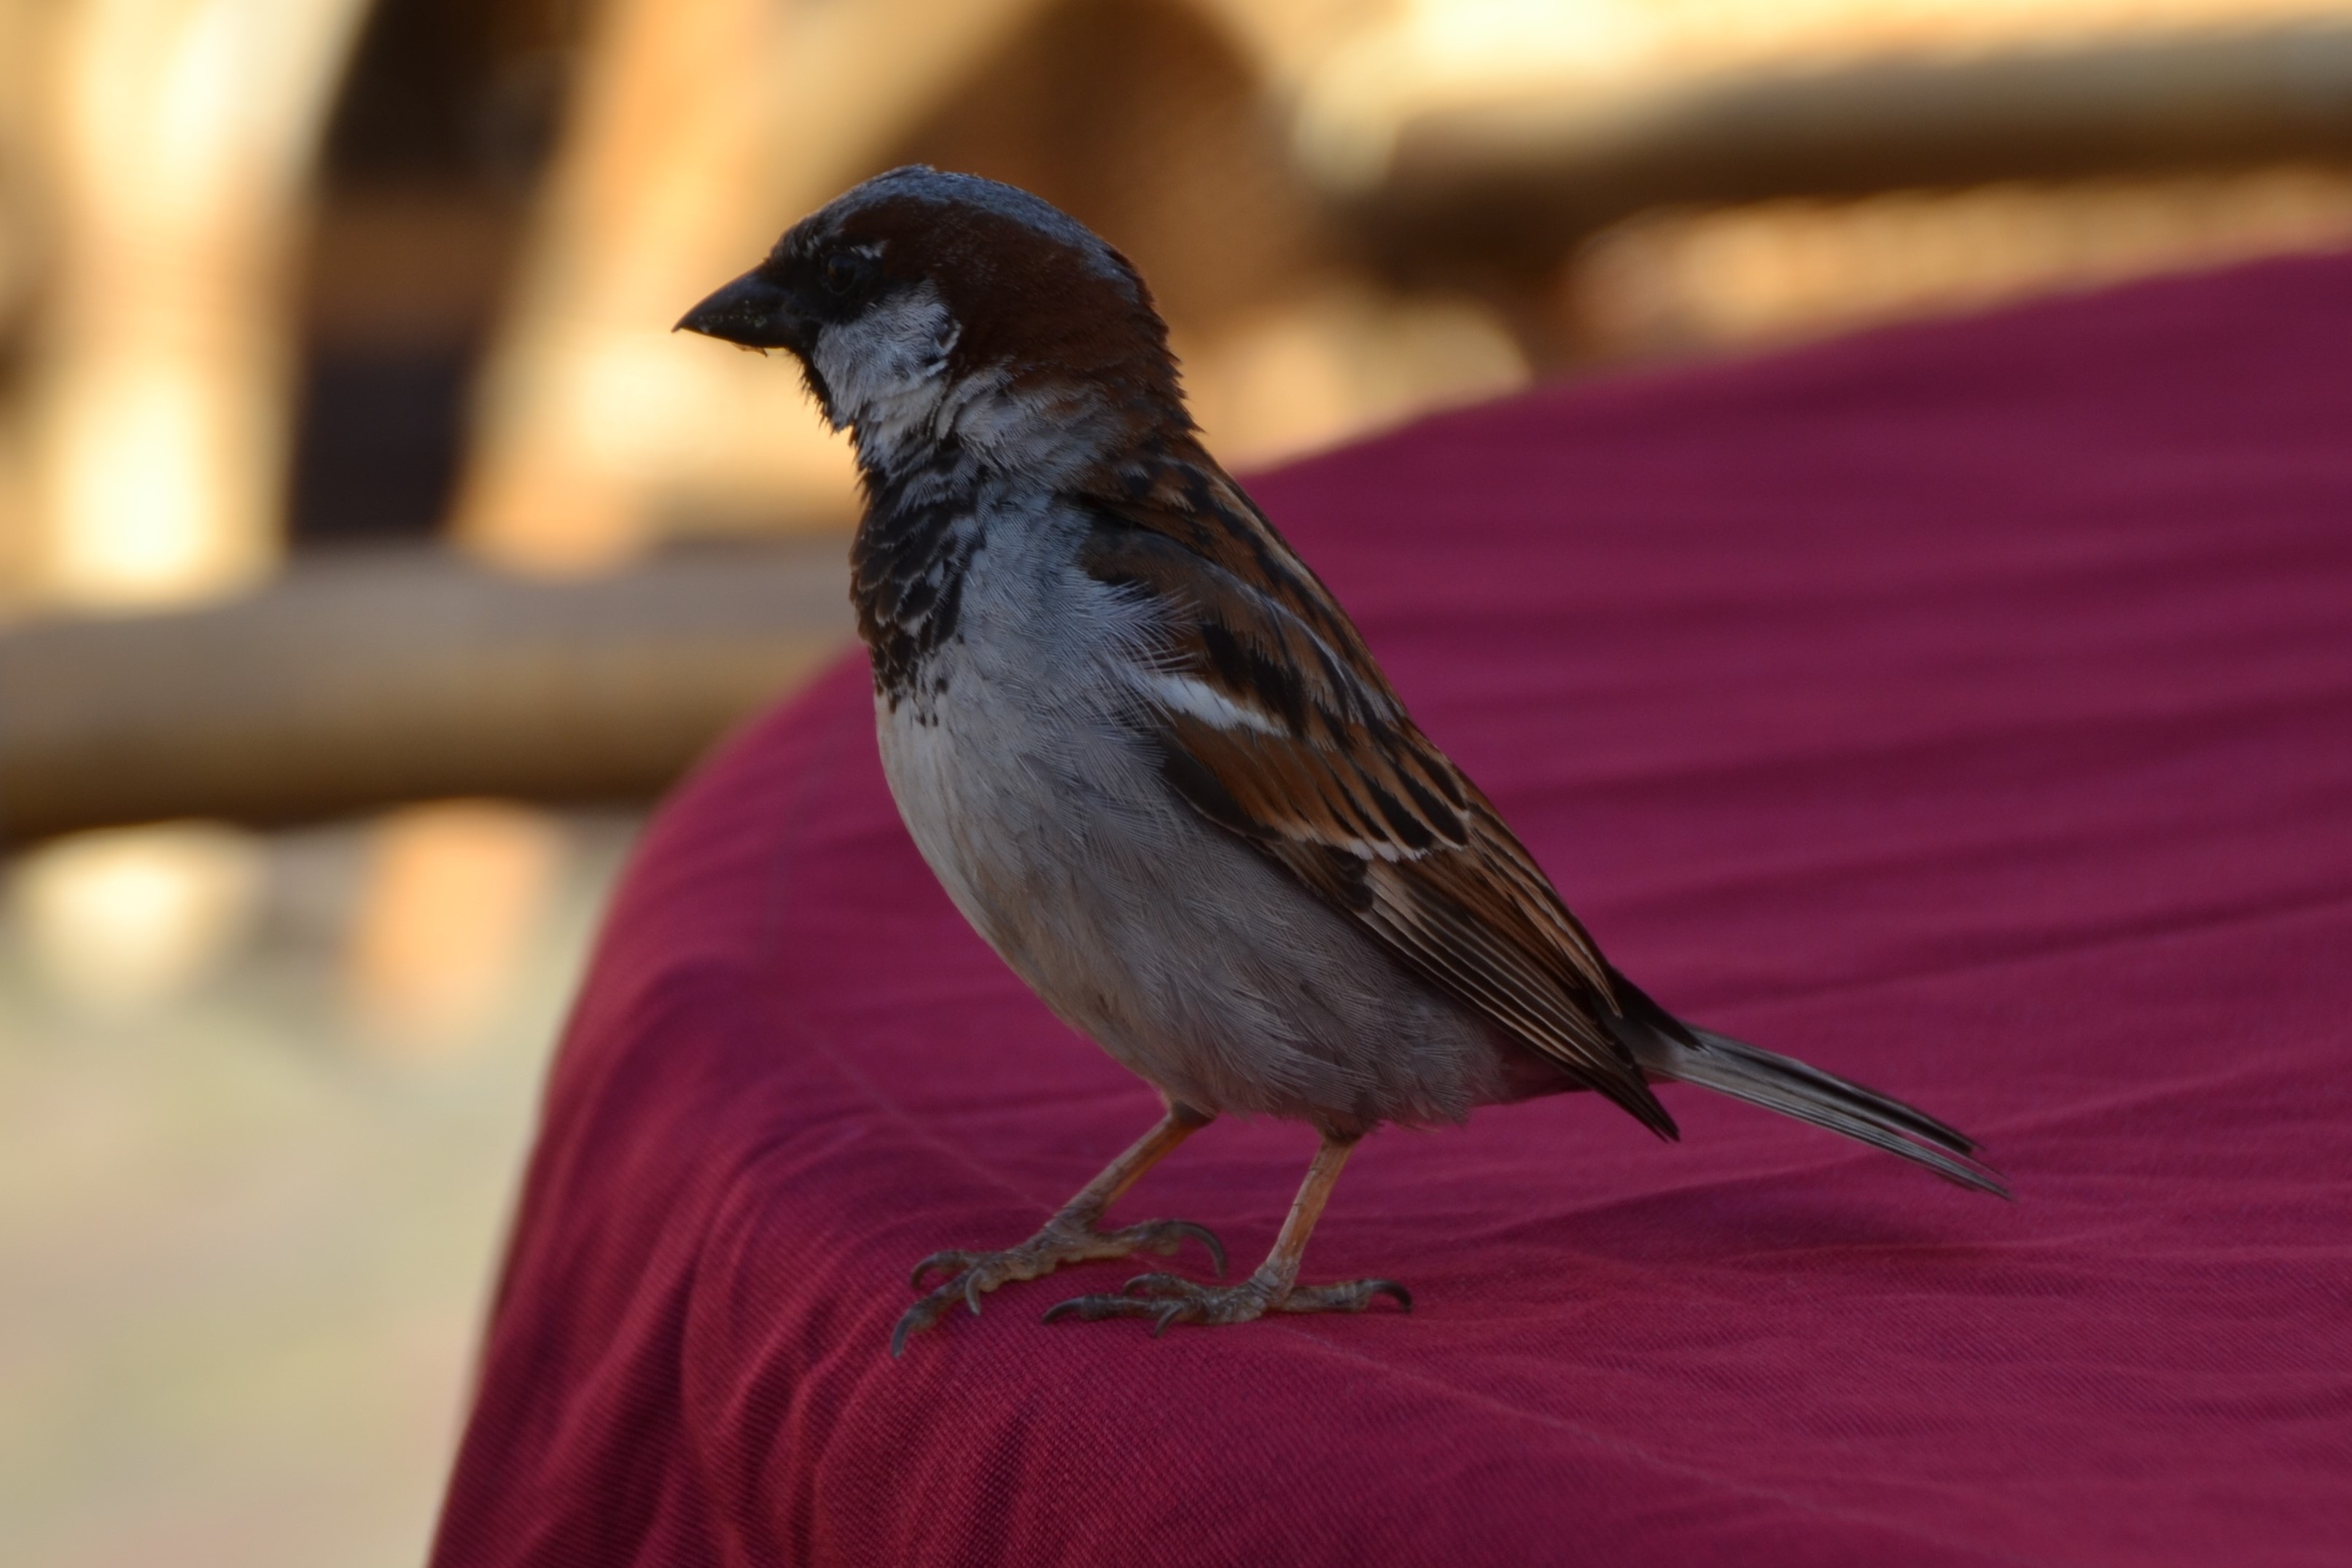
nature, bird, wing, animal, wildlife, beak, feather, fauna, plumage, close up, vertebrate, sparrow, finch, sparrows, house sparrow, perching bird, emberizidae